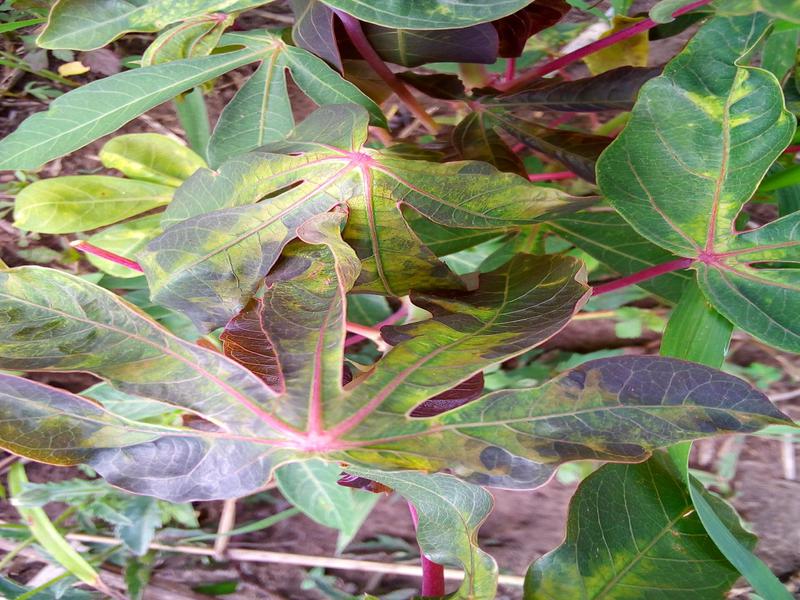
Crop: cassava
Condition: mosaic_disease